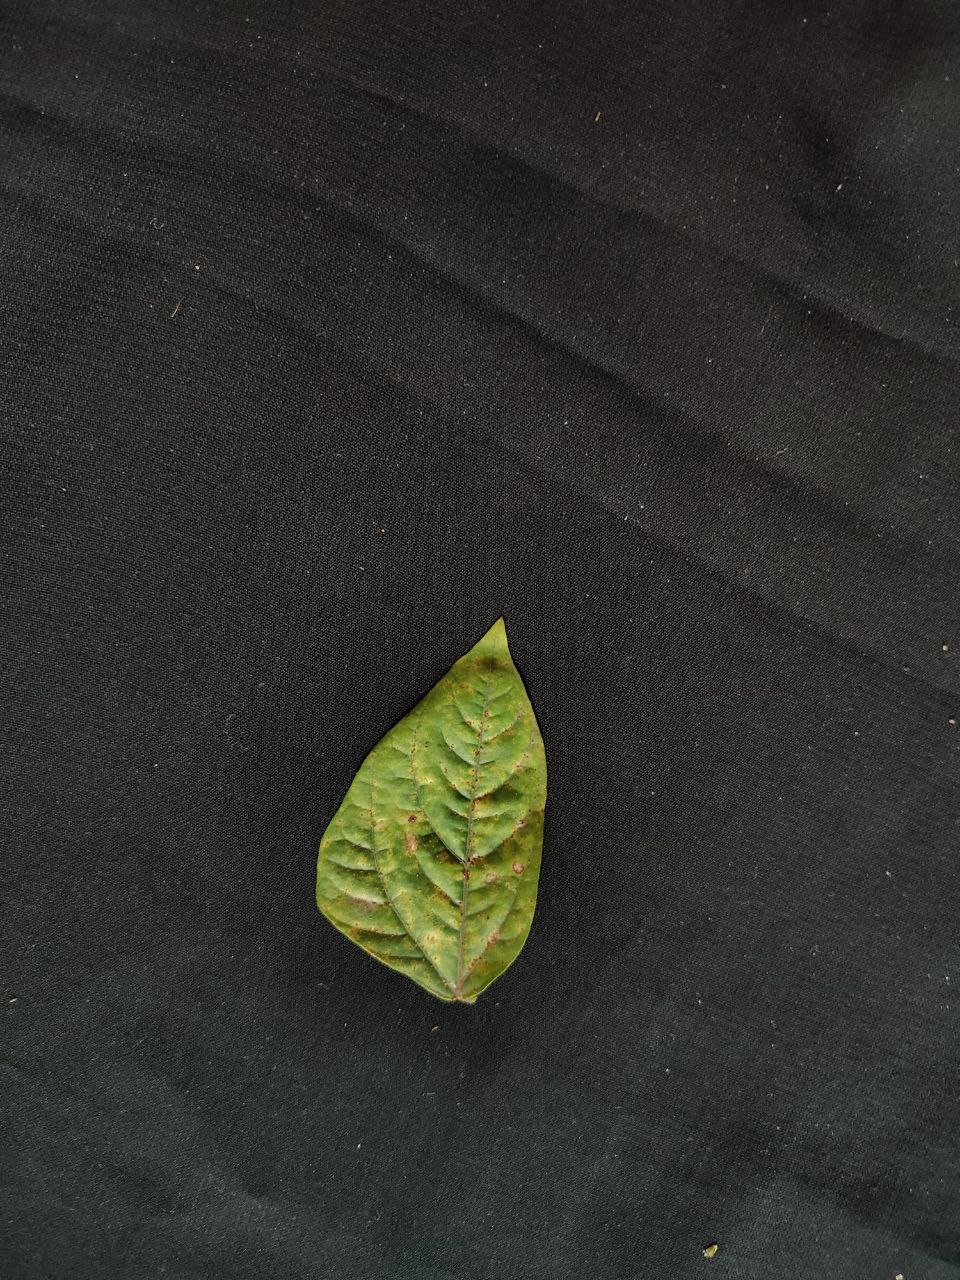
Crop: cowpea
Leaf condition: Septoria leaf spot